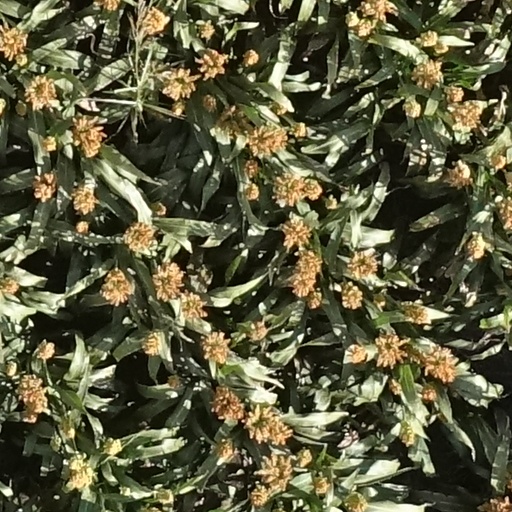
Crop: sorghum